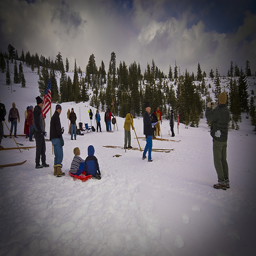
some people some snow and some trees and one person is taking a picture
Onlookers watch people with large skis in front of pine trees.
A large group of people gathering on a mountain.
a group of people some wearing skis some not on a snowy slope
People of all ages are gathered outside in the snow.